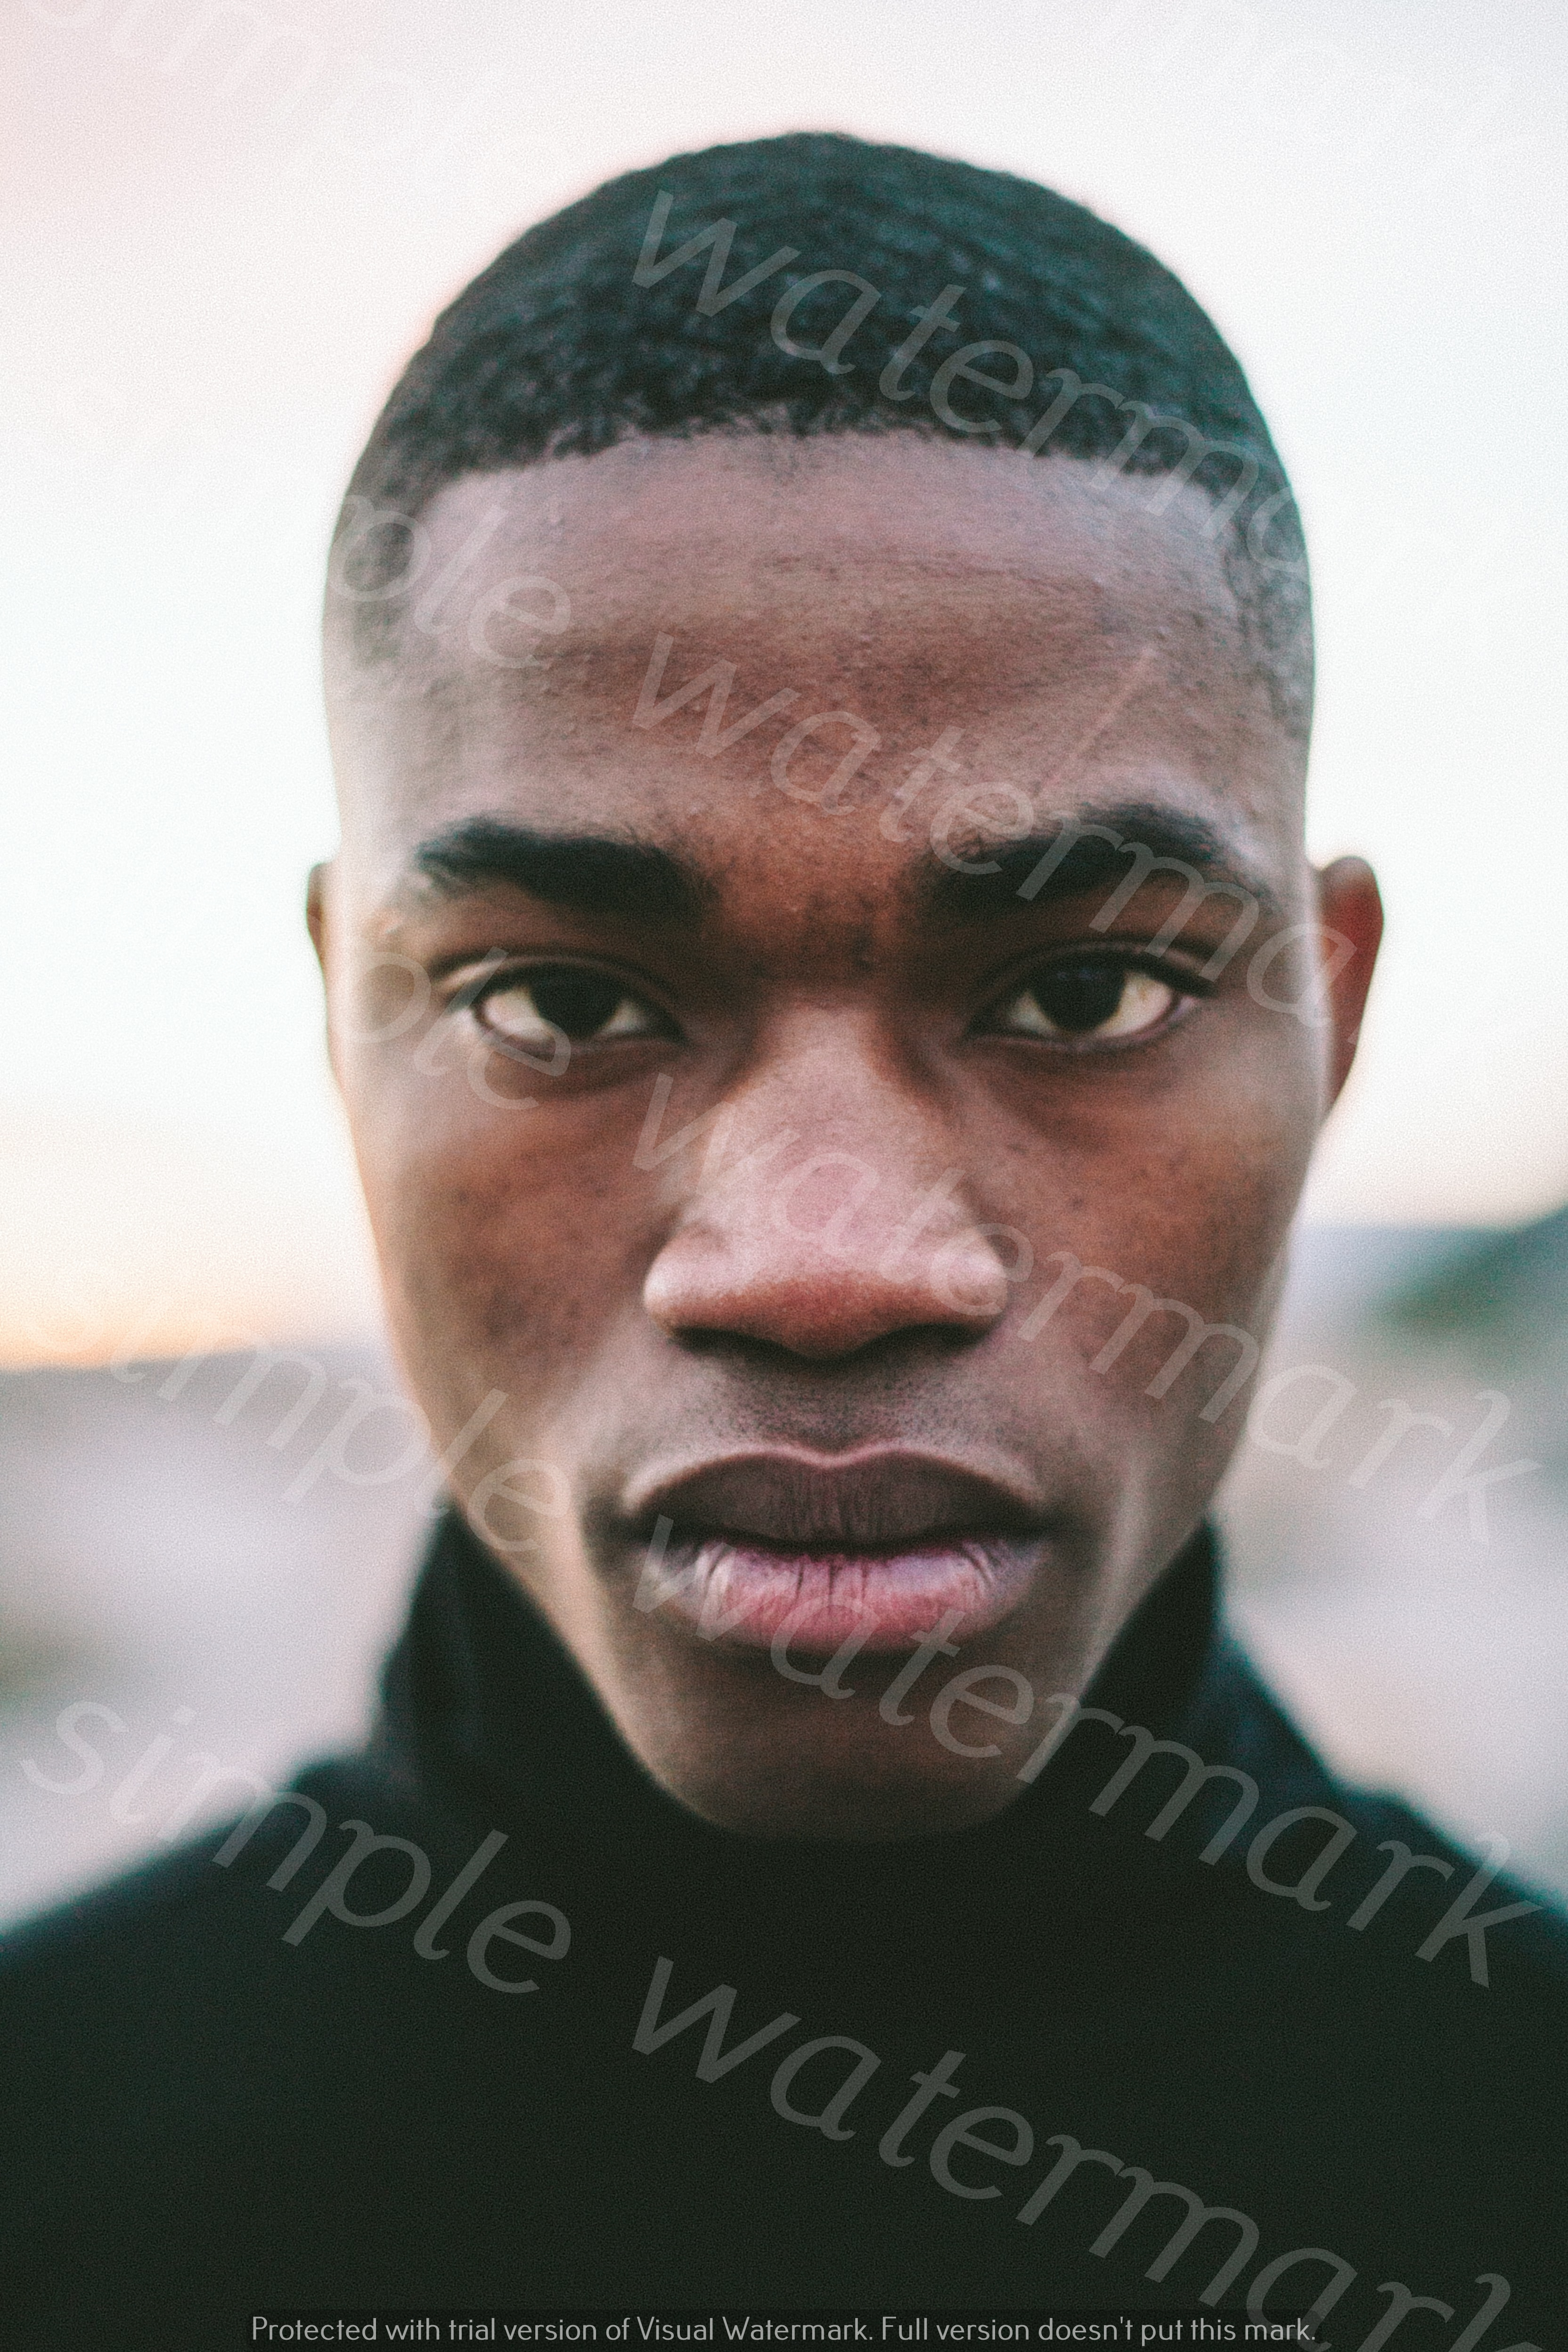
Label: Watermark